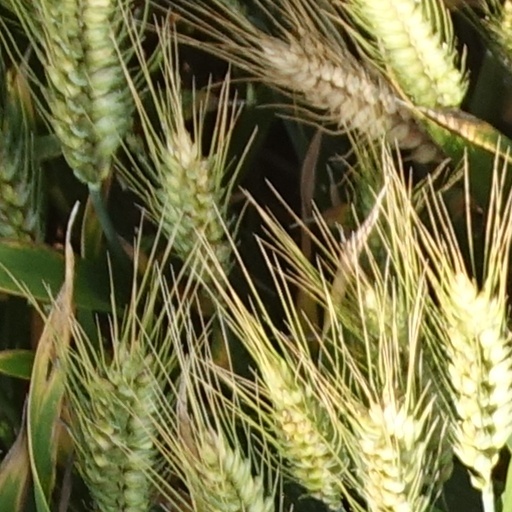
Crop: wheat